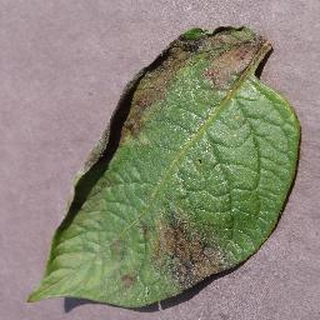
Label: potato_late_blight